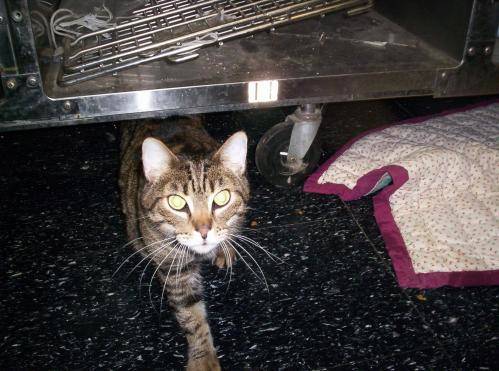
Label: cat